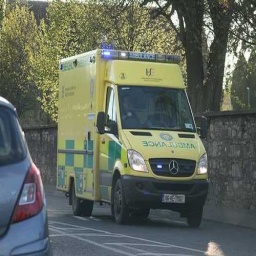
Label: ambulance